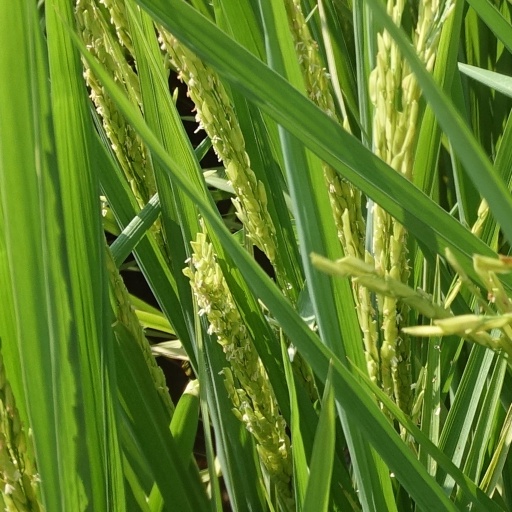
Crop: rice